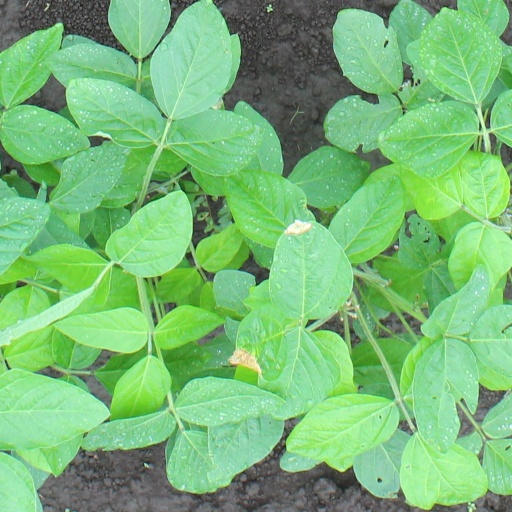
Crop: soybean